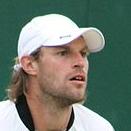
Age: 36